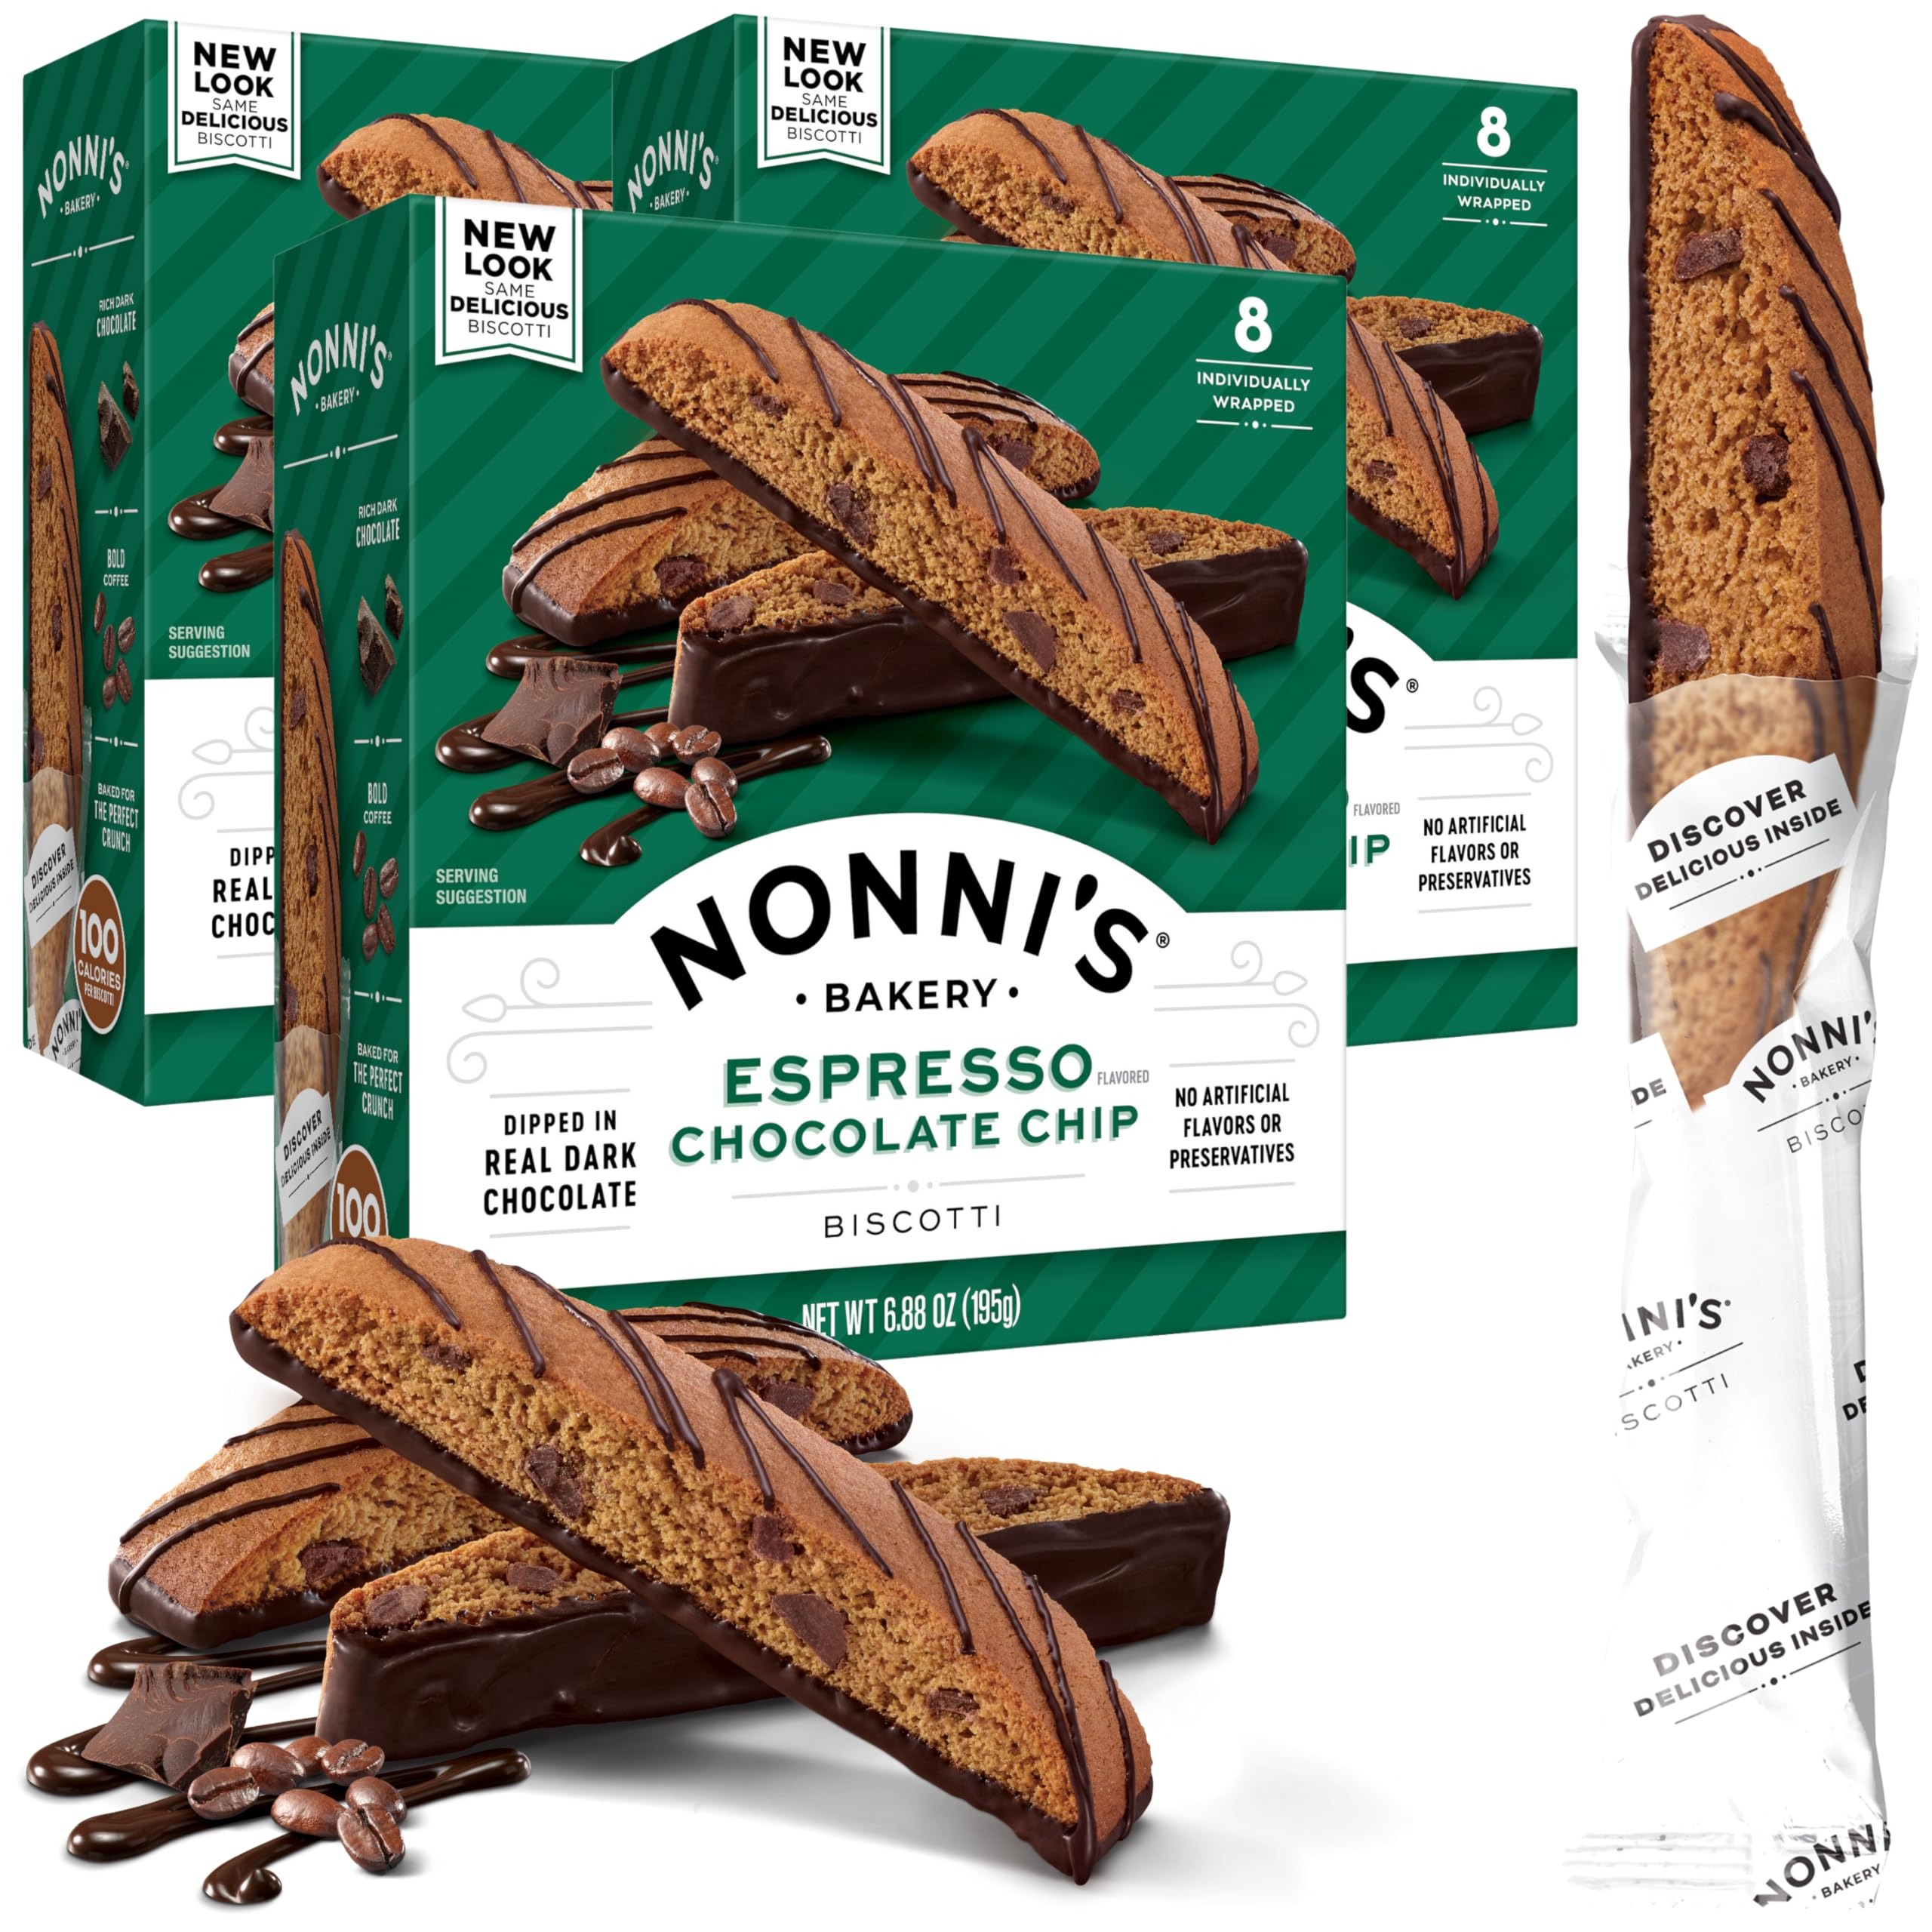
Item Name: Nonni's Espresso Chocolate Chip Biscotti Cookies - 3 Boxes Espresso Coffee Cookies - Espresso Chocolate Chip Cookies w/Dark Chocolate - Italian Biscotti Individually Wrapped Cookies Kosher - 6.88 oz
Bullet Point 1: Coffee & Chocolate Your Faves! Try Nonni’s espresso chocolate chip biscotti Italian cookies with coffee for the perfect anytime treat. Dipped in gourmet chocolate with a chocolate chip and coffee-flavored crunch, these gourmet cookies will satisfy all your cravings.
Bullet Point 2: Premium Ingredients - Nonni’s delicious espresso chocolate chip biscotti are made with the highest quality ingredients packed with flavor. Each of our biscotti cookies is jam-packed with high-quality almonds in every bite.
Bullet Point 3: Espresso Chocolate Biscotti Individually Wrapped - Nonni’s signature packaging detail is that each biscotti is individually wrapped so you can be certain that your biscotti is fresh and ready to enjoy.
Bullet Point 4: Create Your Own Biscotti Treat Basket - The perfect treat for friends and family! Mix and match flavors from our brand to curate your own biscotti treat box filled with tasty traditional Italian treats.
Bullet Point 5: The Nonni’s Name Represents Trust - When you buy biscotti from Nonni’s, you can be confident that you’re buying freshness and deliciousness in every package. Just ask our thousands of global customers how much they love the Nonni’s name.
Product Description: Try Them All; We’ll Make More!<br><br> Nonni’s delivers your favorite espresso chocolate chip biscotti cookies straight to your door. The fresh, delicious crunch of our fine biscotti Italian cookies will make you fall in love with Nonni’s - a name you’ll remember for years to come.<br><br> The Benefits of Choosing Nonni’s:<br> Individual Biscotti - These delicious slices of traditional Italian heaven make the perfect treat for school, work, or home. Authentic Italian Treat - Now, you can enjoy your favorite Italian biscotti snack from the comfort of your living room. Gourmet Chocolate Icing - Baked to perfection and lightly sprinkled in our famous dark chocolate icing. What’s not to love?! Finest Italian Ingredients - Only the best for Nonni’s! Our espresso chocolate chip biscotti are baked without any harmful artificial flavors.<br><br> Enjoy with Coffee: Try dunking your espresso chocolate chip biscotti in your favorite specialty coffee or tea. Let us know what you think!<br><br> Serving Instructions: Options to serve our famous biscotti cookies are limitless. Serve alone, with ice cream, on the side of a fresh fruit platter, in a parfait, and more!<br><br> Check out our brand for more of our beloved tasty treats!
Value: 20.64
Unit: Ounce

Price: 10.8